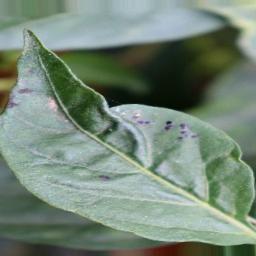
Label: mites_and_trips